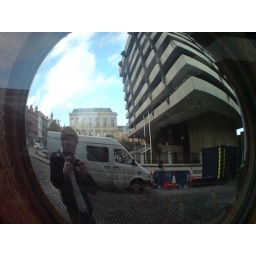
Reflected in the mirror in a window of the Foggy dew pub opposite.